Bird Watcher's Digest

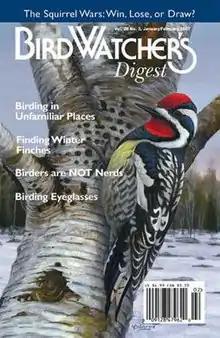
Example of a magazine cover

Bird Watcher's Digest was an American bimonthly birding magazine that was founded in 1978. "Bird Watcher's Digest" was the first consumer bird watching magazine, and is the only family-owned and operated bird watching magazine. "Bird Watcher’s Digest" occasionally partnered with and supported Wild Birds Unlimited and Wild Bird Centers as well as bird-oriented organizations including the Cornell Lab of Ornithology, National Wildlife Refuge Association, the Roger Tory Peterson Institute, and other nature and birding festivals. Although the original magazine folded in December 2021, it was purchased by new owners in March 2022 and, through the work of key staff members, continues its legacy as "BWD" magazine.